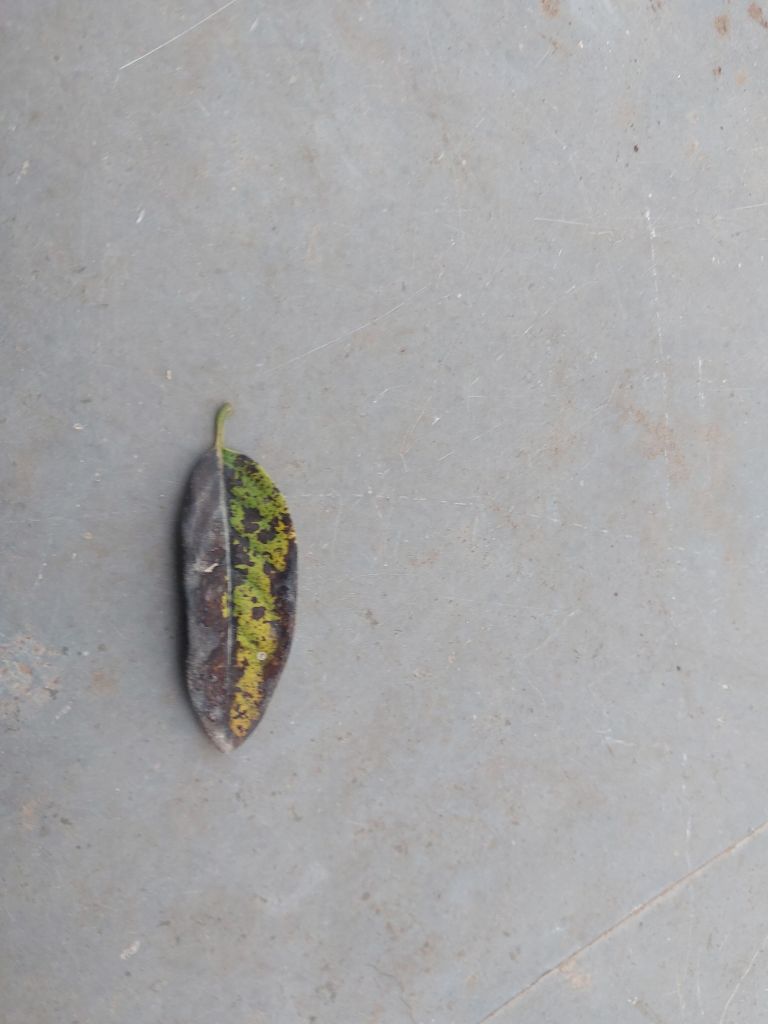
Disease label: Leaf spot on Leaves